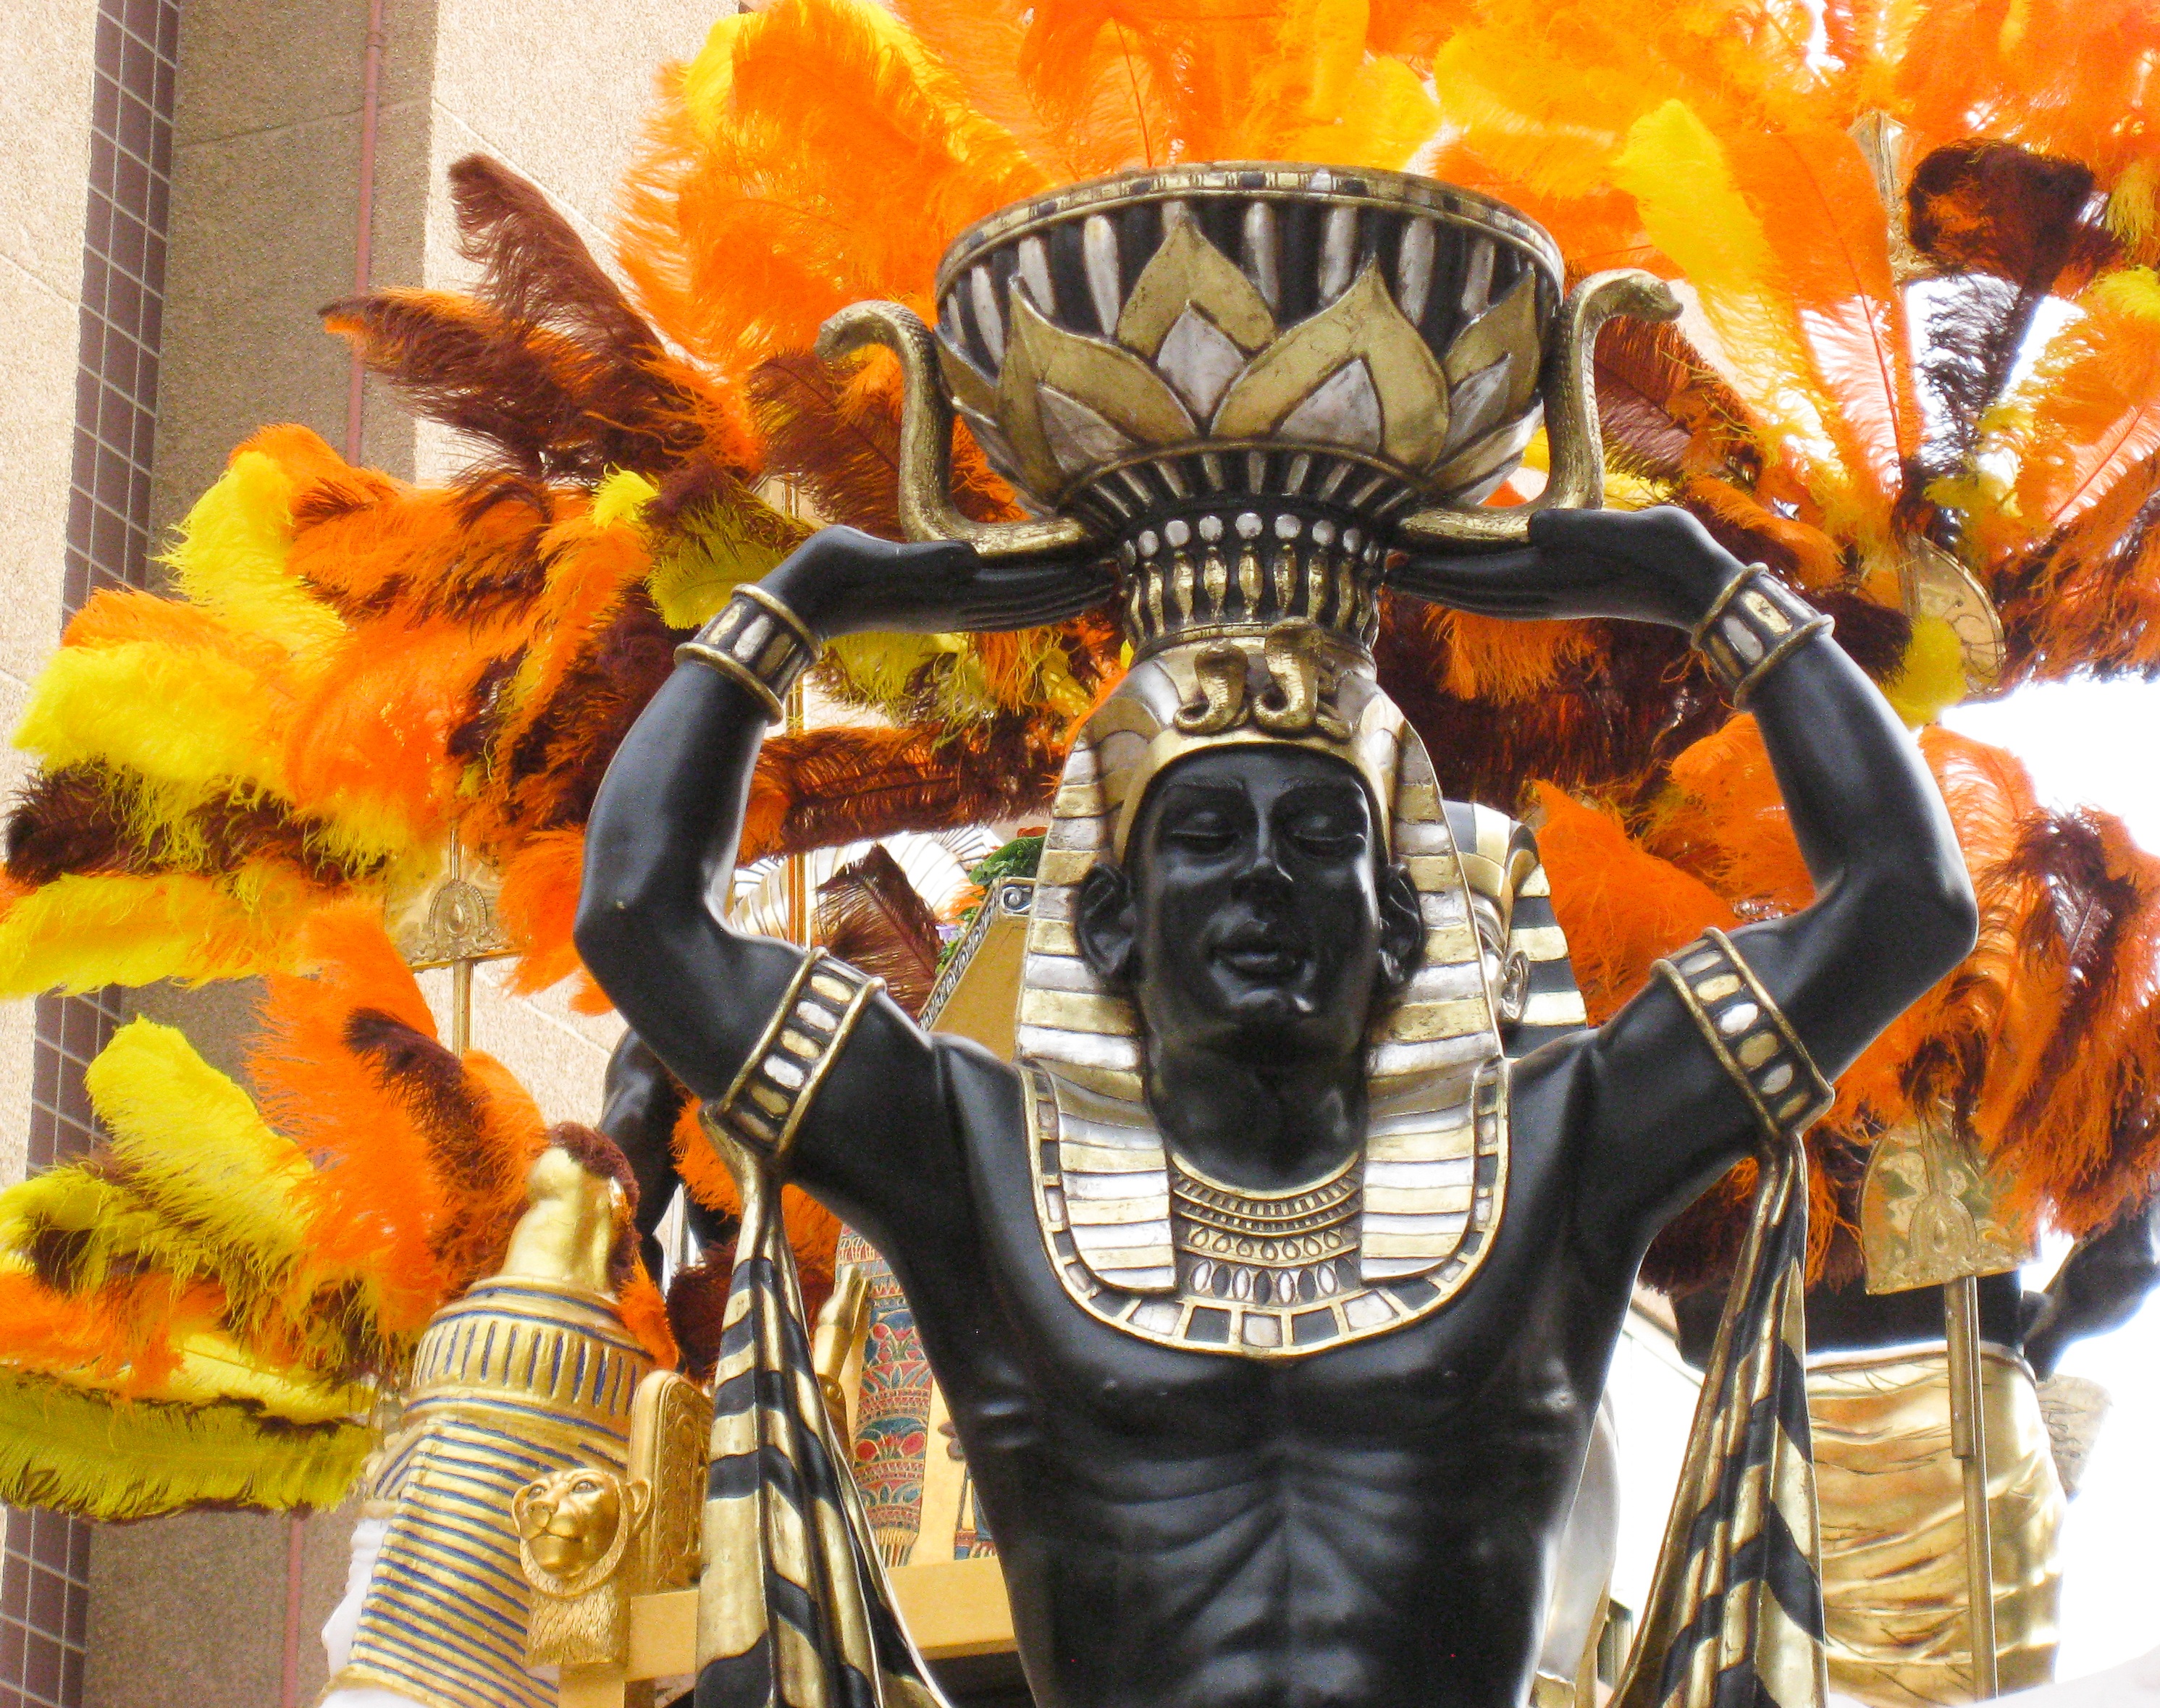
carnival, parade, festival, spain, egyptian, lorca, holy week